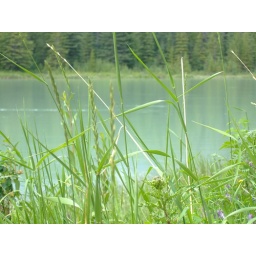
Like most water in Banff national park, the Bow river has a green color to it